Manfred von Richthofen

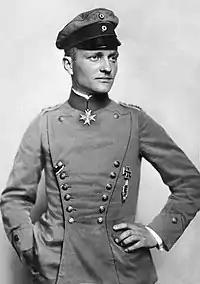
Portrait by Nicola Perscheid

During a visit to her home, the Baron's mother asked him why he risked his life every day, and he said: "For the man in the trenches. I want to ease his hard lot in life by keeping the enemy flyers away from him."